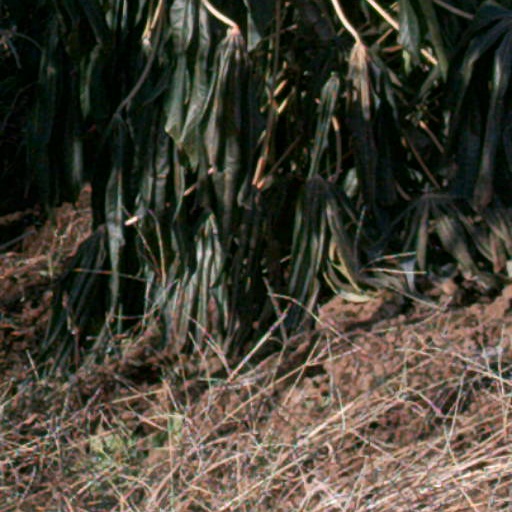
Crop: cassava